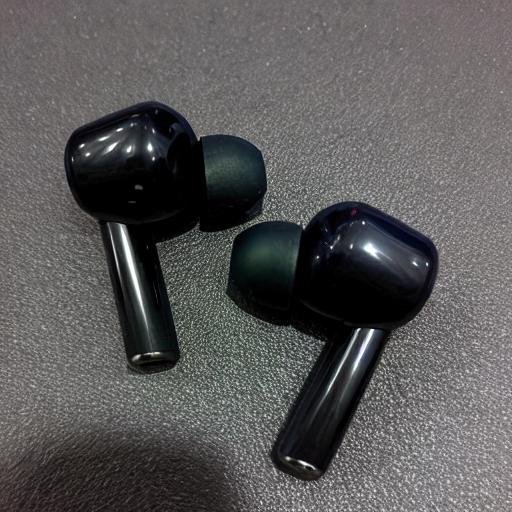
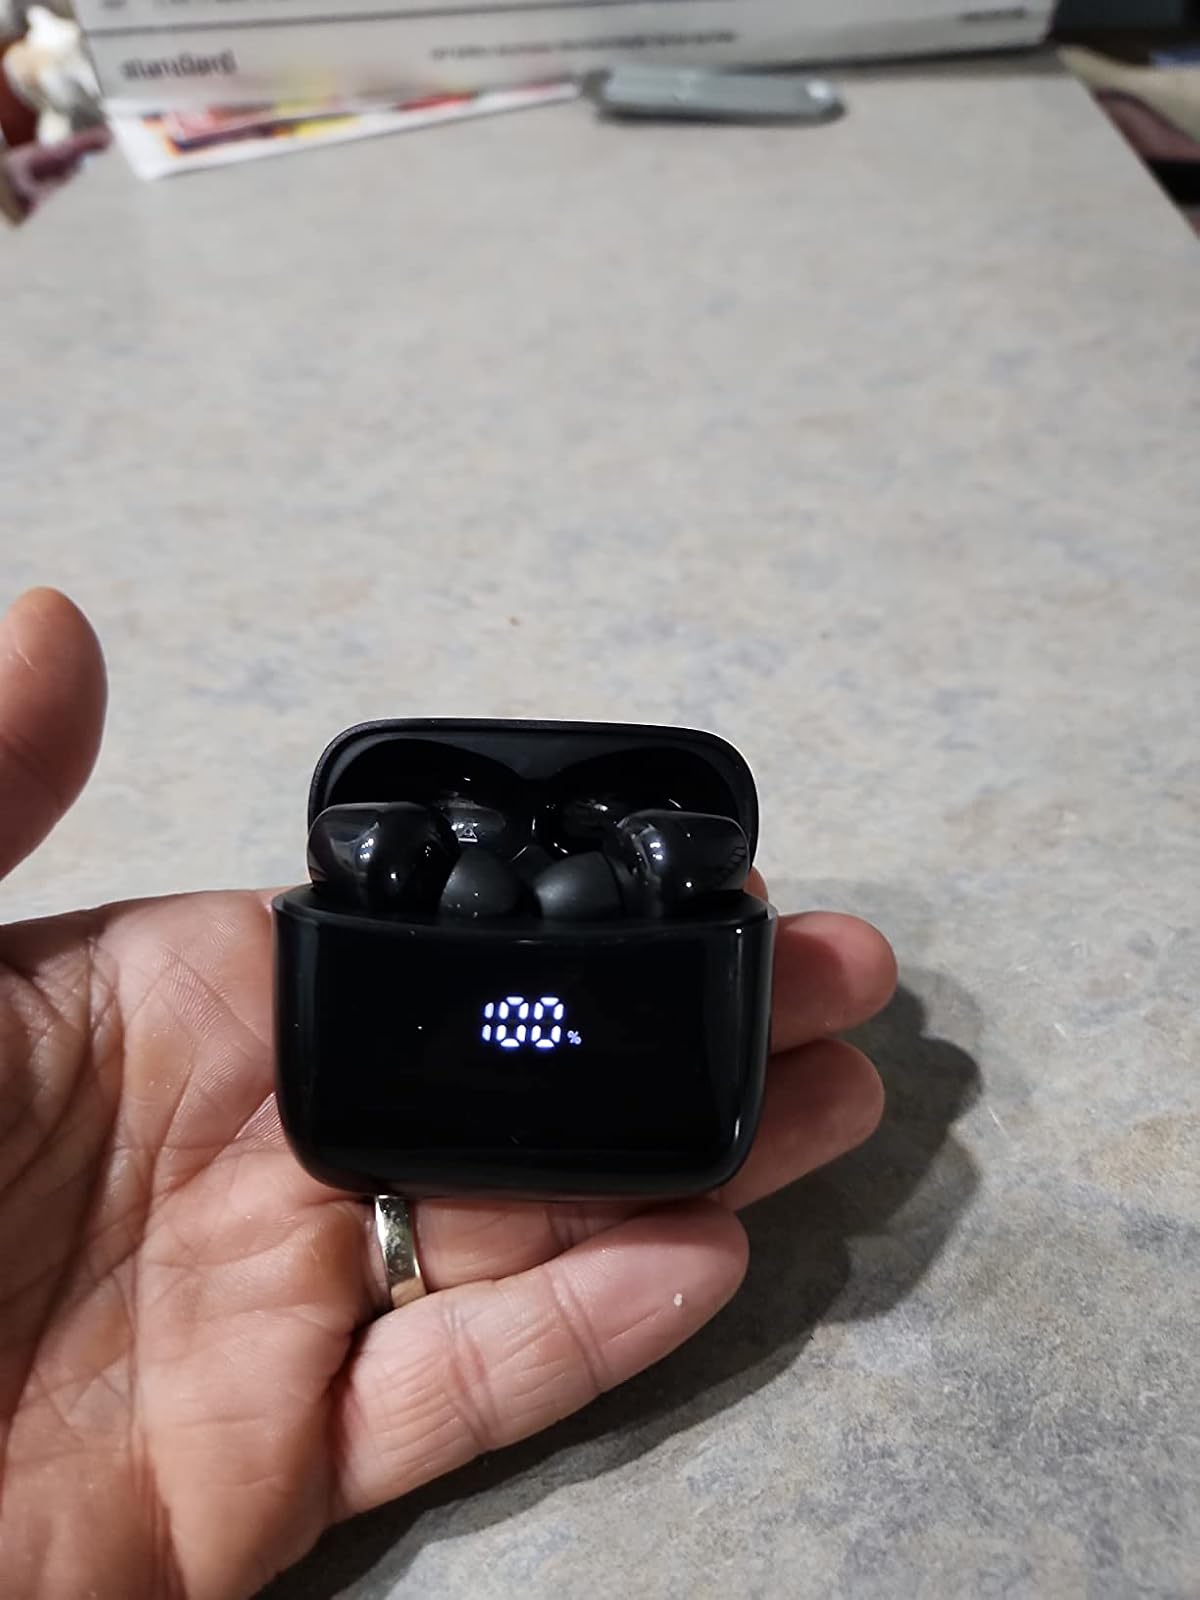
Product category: earbuds
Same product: no